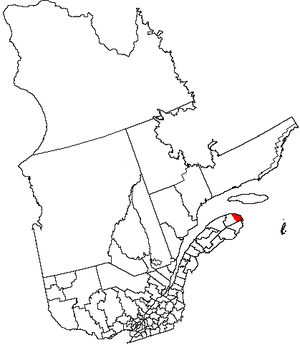
Forillon National Park
Gaspé
Forillon National Park er en nationalpark på Gaspéhalvøen i Québec i Canada. Parken blev oprettet i 1970 og omfatter et areal af cirka 244 kvadratkilometer. I parken findes skove, kyster, salte vådområder, sandklitter, klipper og fjeldområder. Forillon National Park huser en beskyttelsesværdig flora og ved kysten findes fuglekolonier af havfugle og marine pattedyr som sæler og hvaler. I skovmarkerne hører elg og sortbjørn til de større pattedyr.